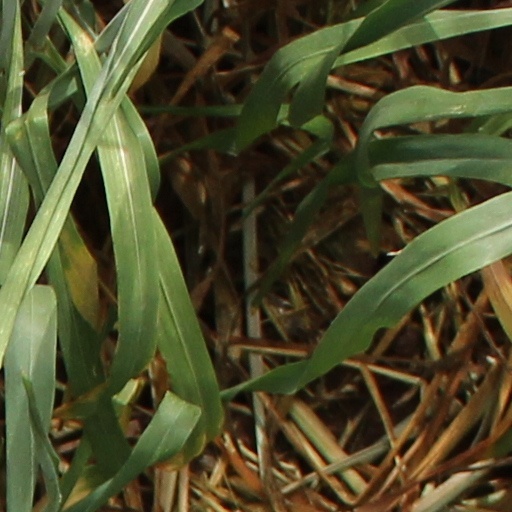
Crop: wheat